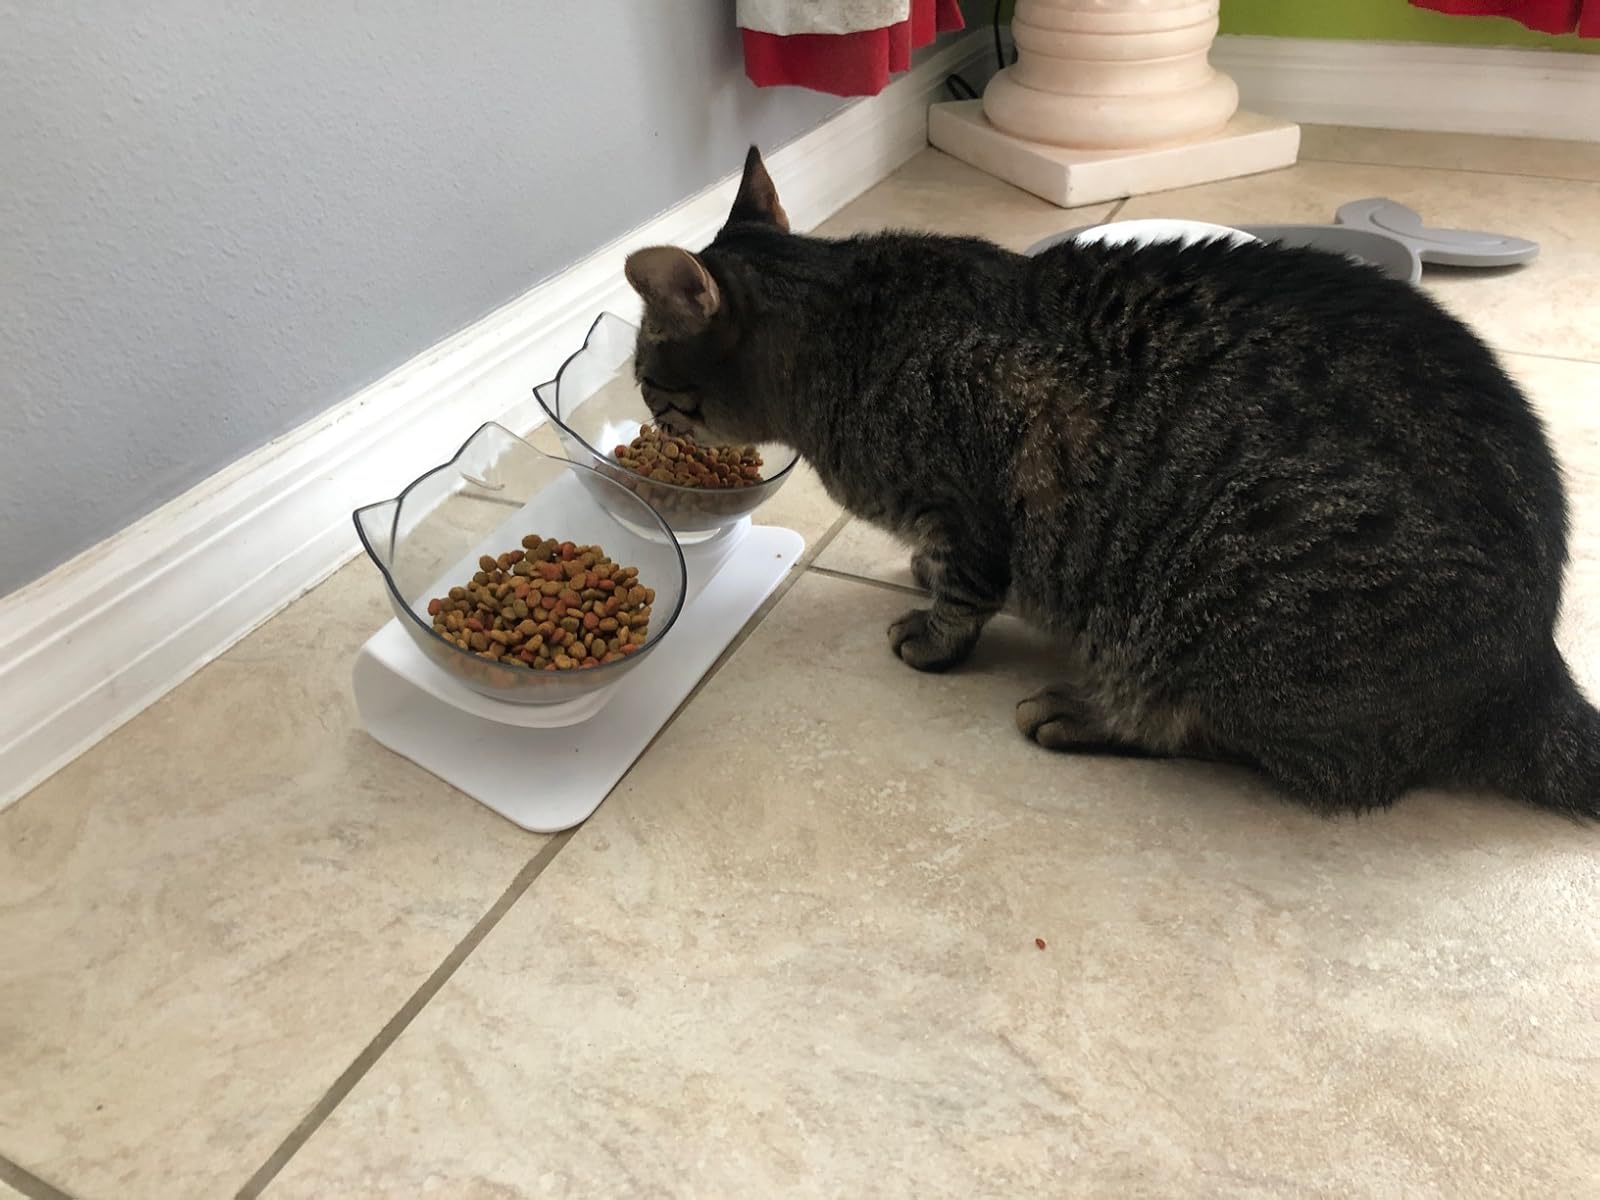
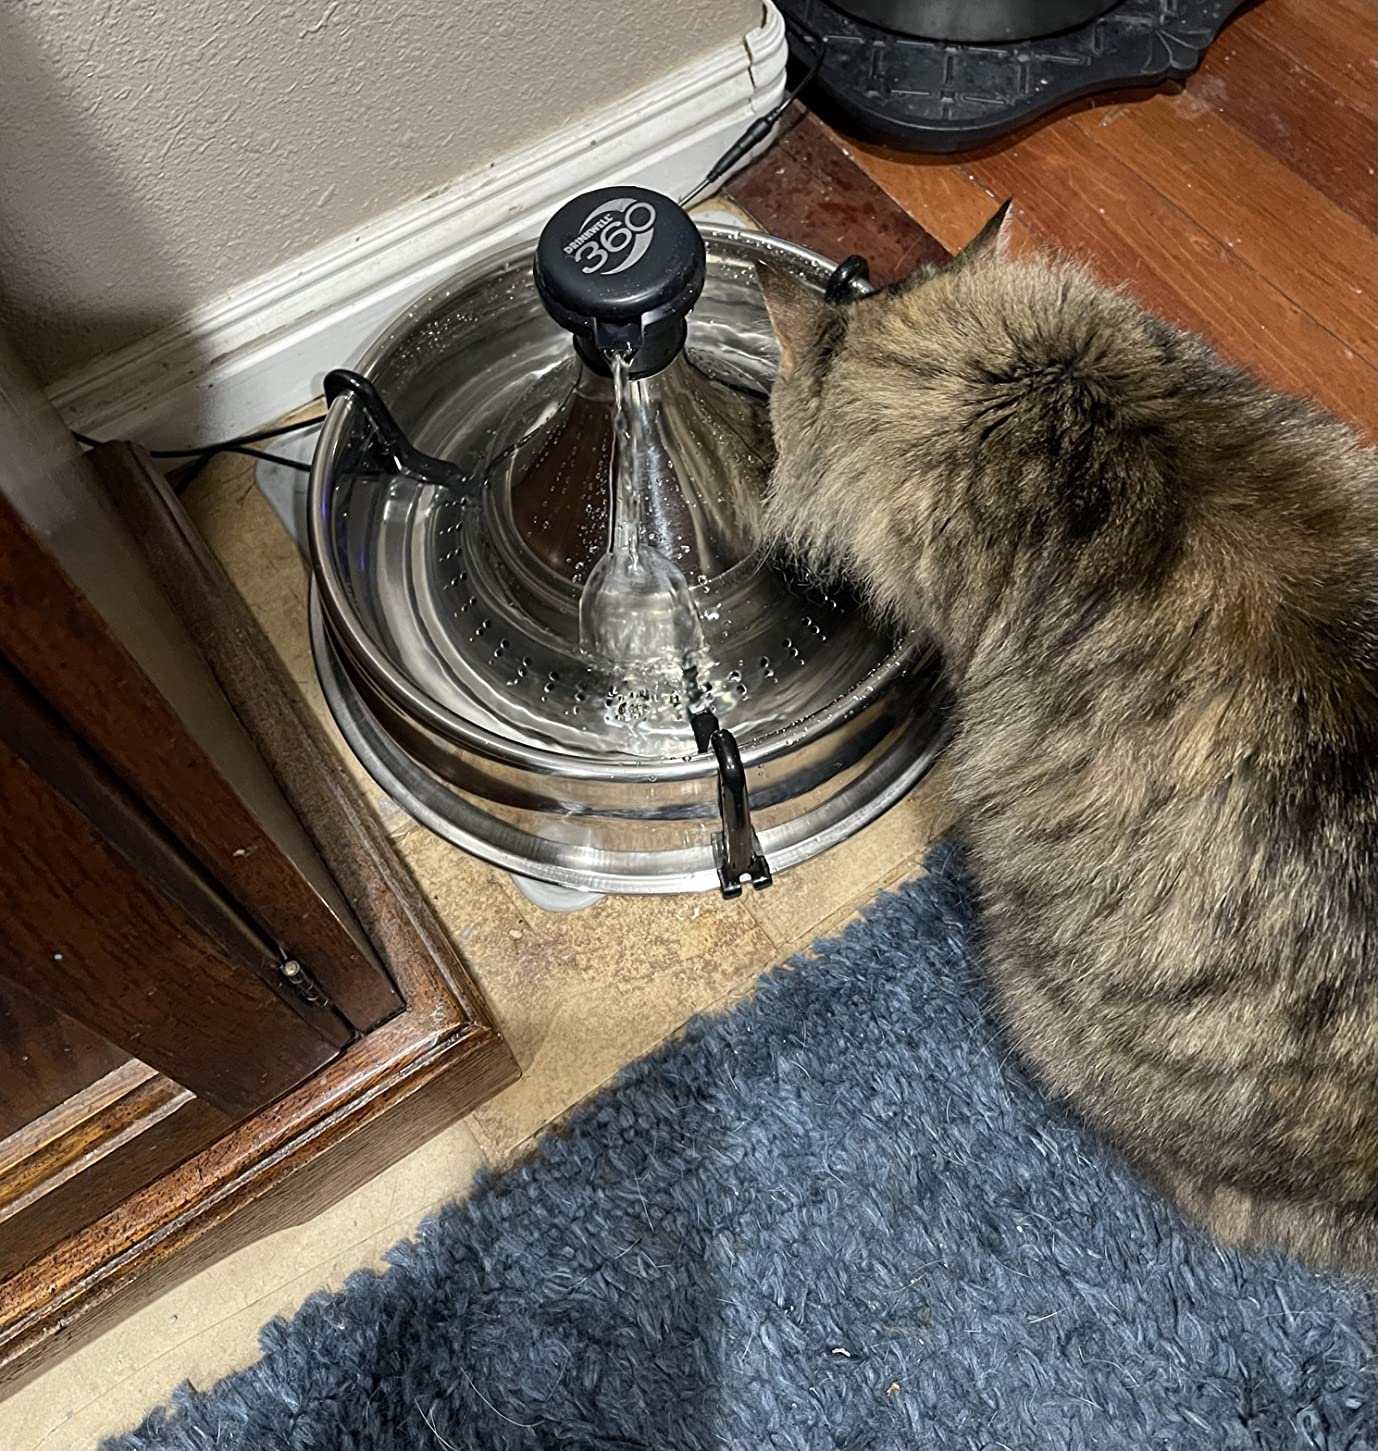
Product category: items_bowl
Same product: no